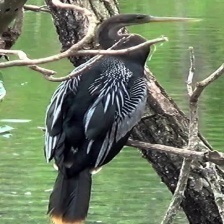
Species: ANHINGA
Scientific name: ANHINGA ANHINGA